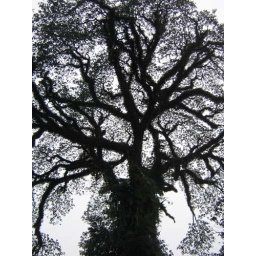
a towering tree so covered in epiphytes it appears fuzzy - chaiya train station